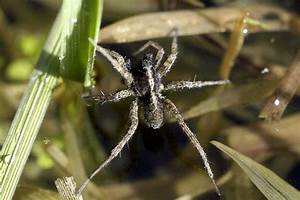
Label: ragno